Battle of Tassafaronga

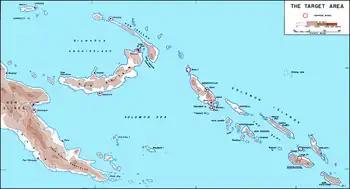
The Solomon Islands. "The Slot" (New Georgia Sound) runs down the center of the islands, from Bougainville and the Shortlands (center) to Guadalcanal (lower right).

Because of the threat by CAF aircraft based at Henderson Field, the Japanese were rarely able to use large, slow transport ships or barges to deliver troops and supplies to the island; instead, they used warships based at Rabaul and the Shortland Islands to carry their forces to Guadalcanal. The Japanese warships, mainly light cruisers and destroyers from the Eighth Fleet under the command of Vice Admiral Gunichi Mikawa, were usually able to make the round trip down "The Slot" to Guadalcanal and back in a single night, thereby minimizing their exposure to CAF air attack. Delivering the troops in this manner, however, prevented most of the soldiers' heavy equipment and supplies, such as heavy artillery, vehicles, and much food and ammunition, from being carried to Guadalcanal with them. These high-speed warship runs to Guadalcanal occurred throughout the campaign and were later called the "Tokyo Express" by Allied forces and "Rat Transportation" by the Japanese.